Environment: real
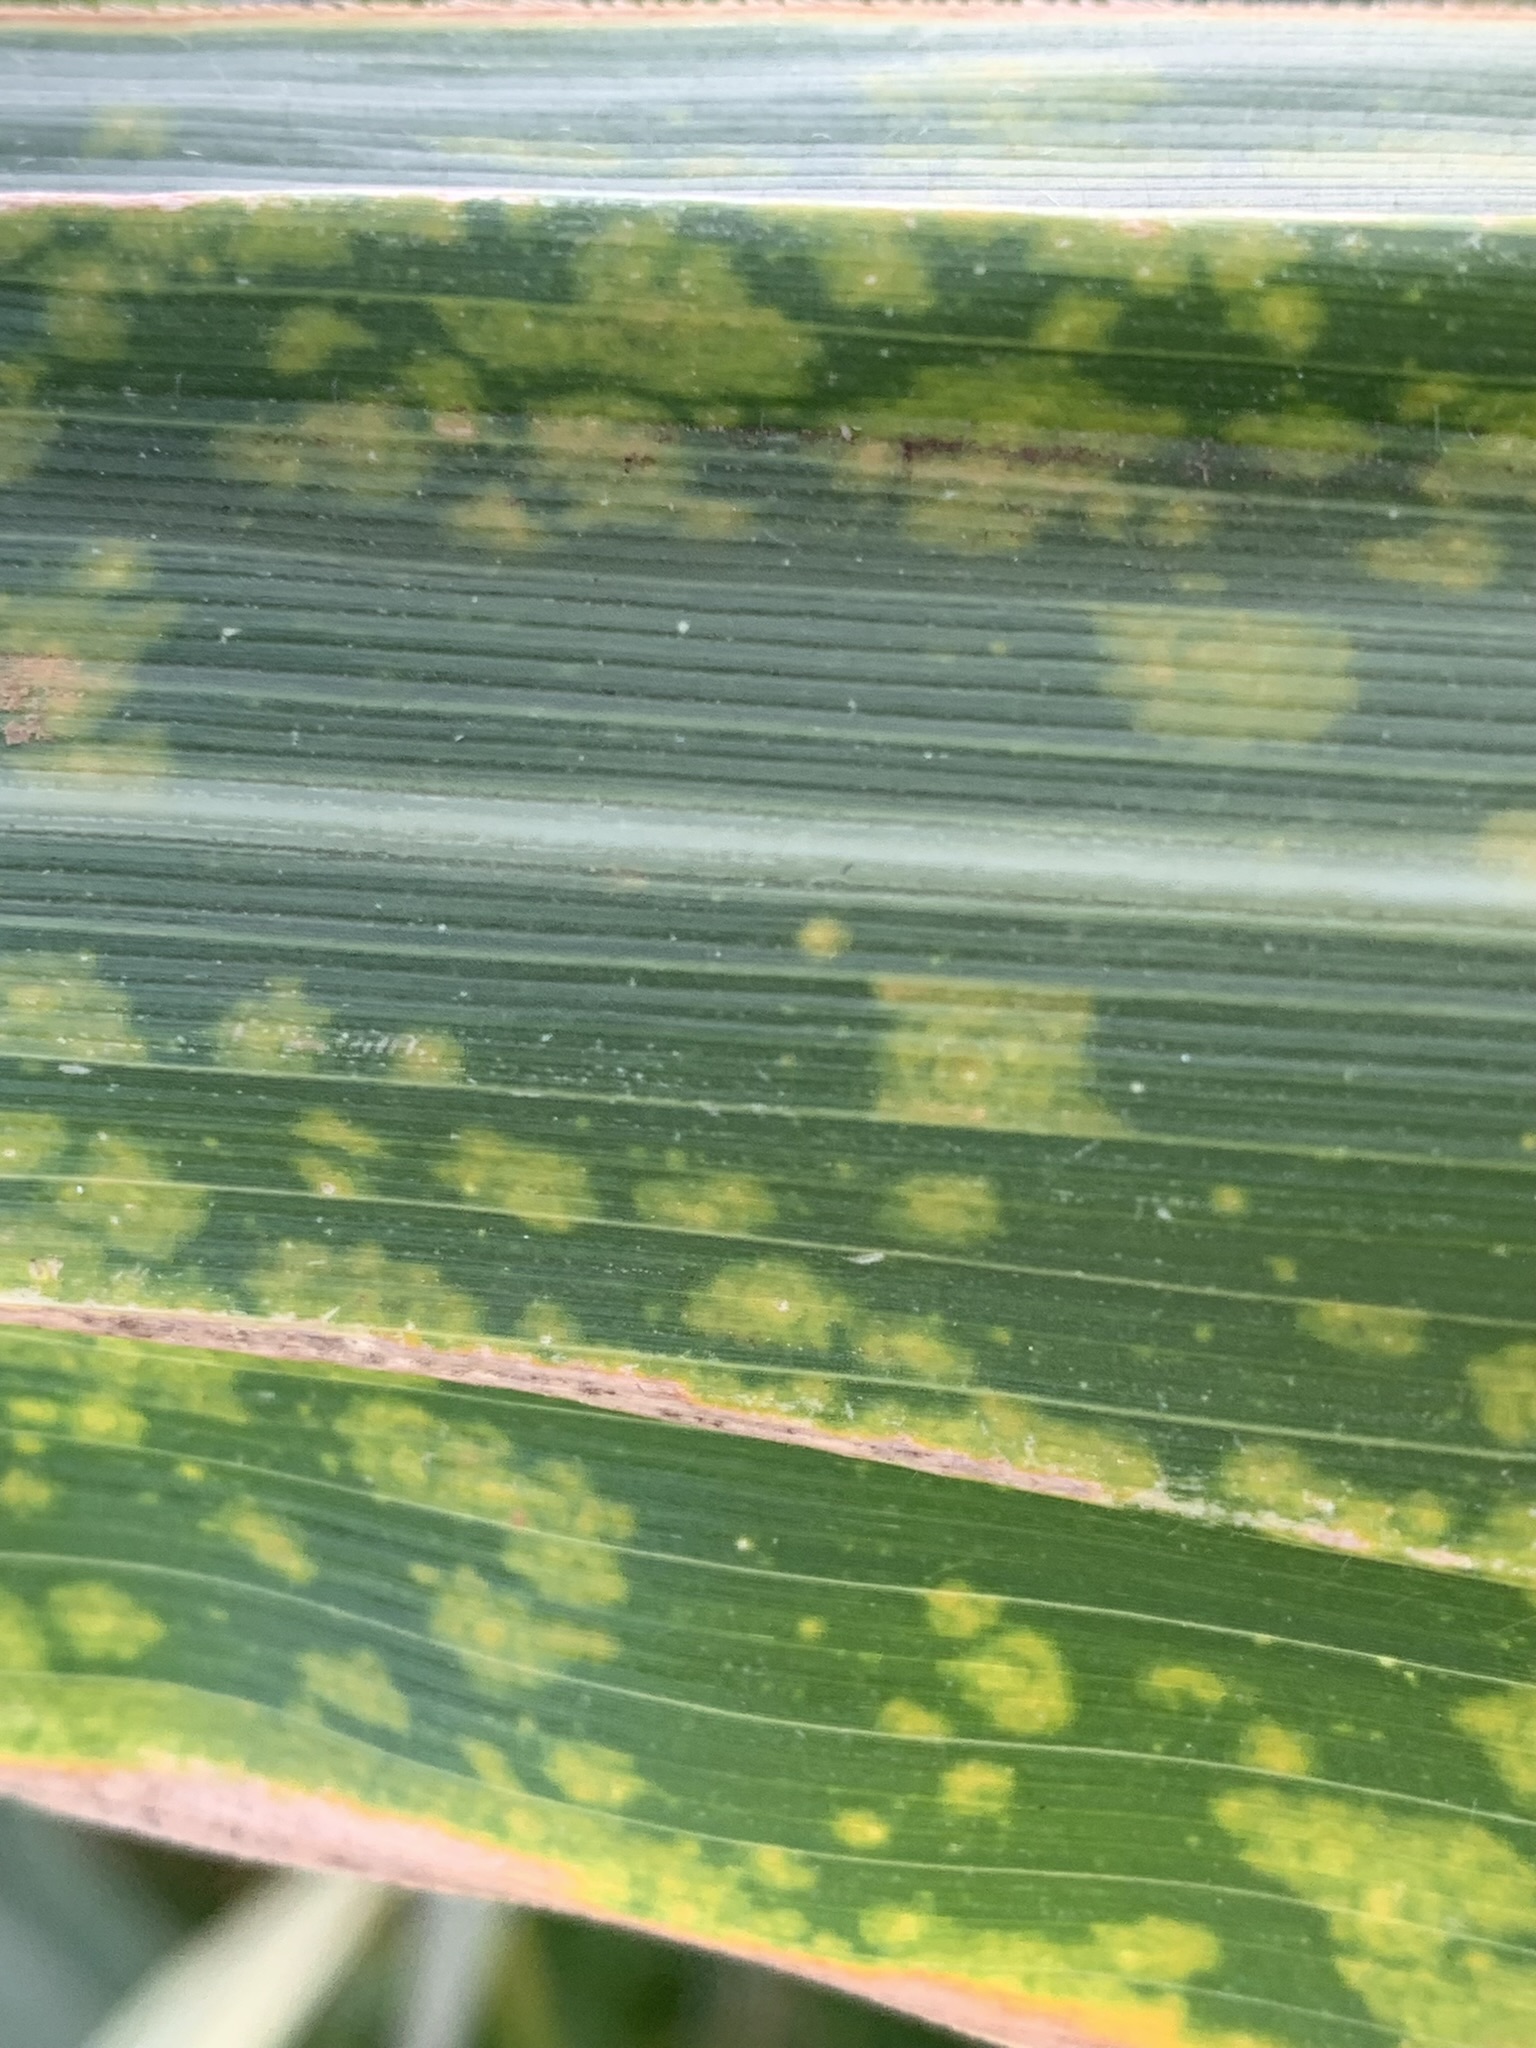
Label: lethal_necrosis